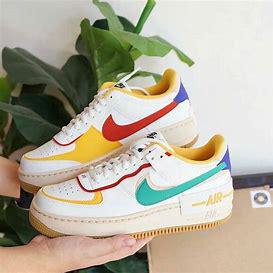
Brand: Nike
Model: Air Force 1 Shadow